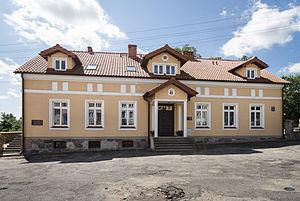
Ks. Mirosława Ripeckiego 1, Górowo Iławeckie, Polonia. Napoleon Bonaparte Empereur des Francais sejourna dans cette maison du 17 au 18 fevrier 1807.